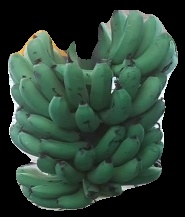
Variety: pachbale
Grade: grade2